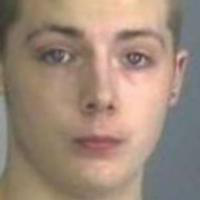
Age group: age 11-20